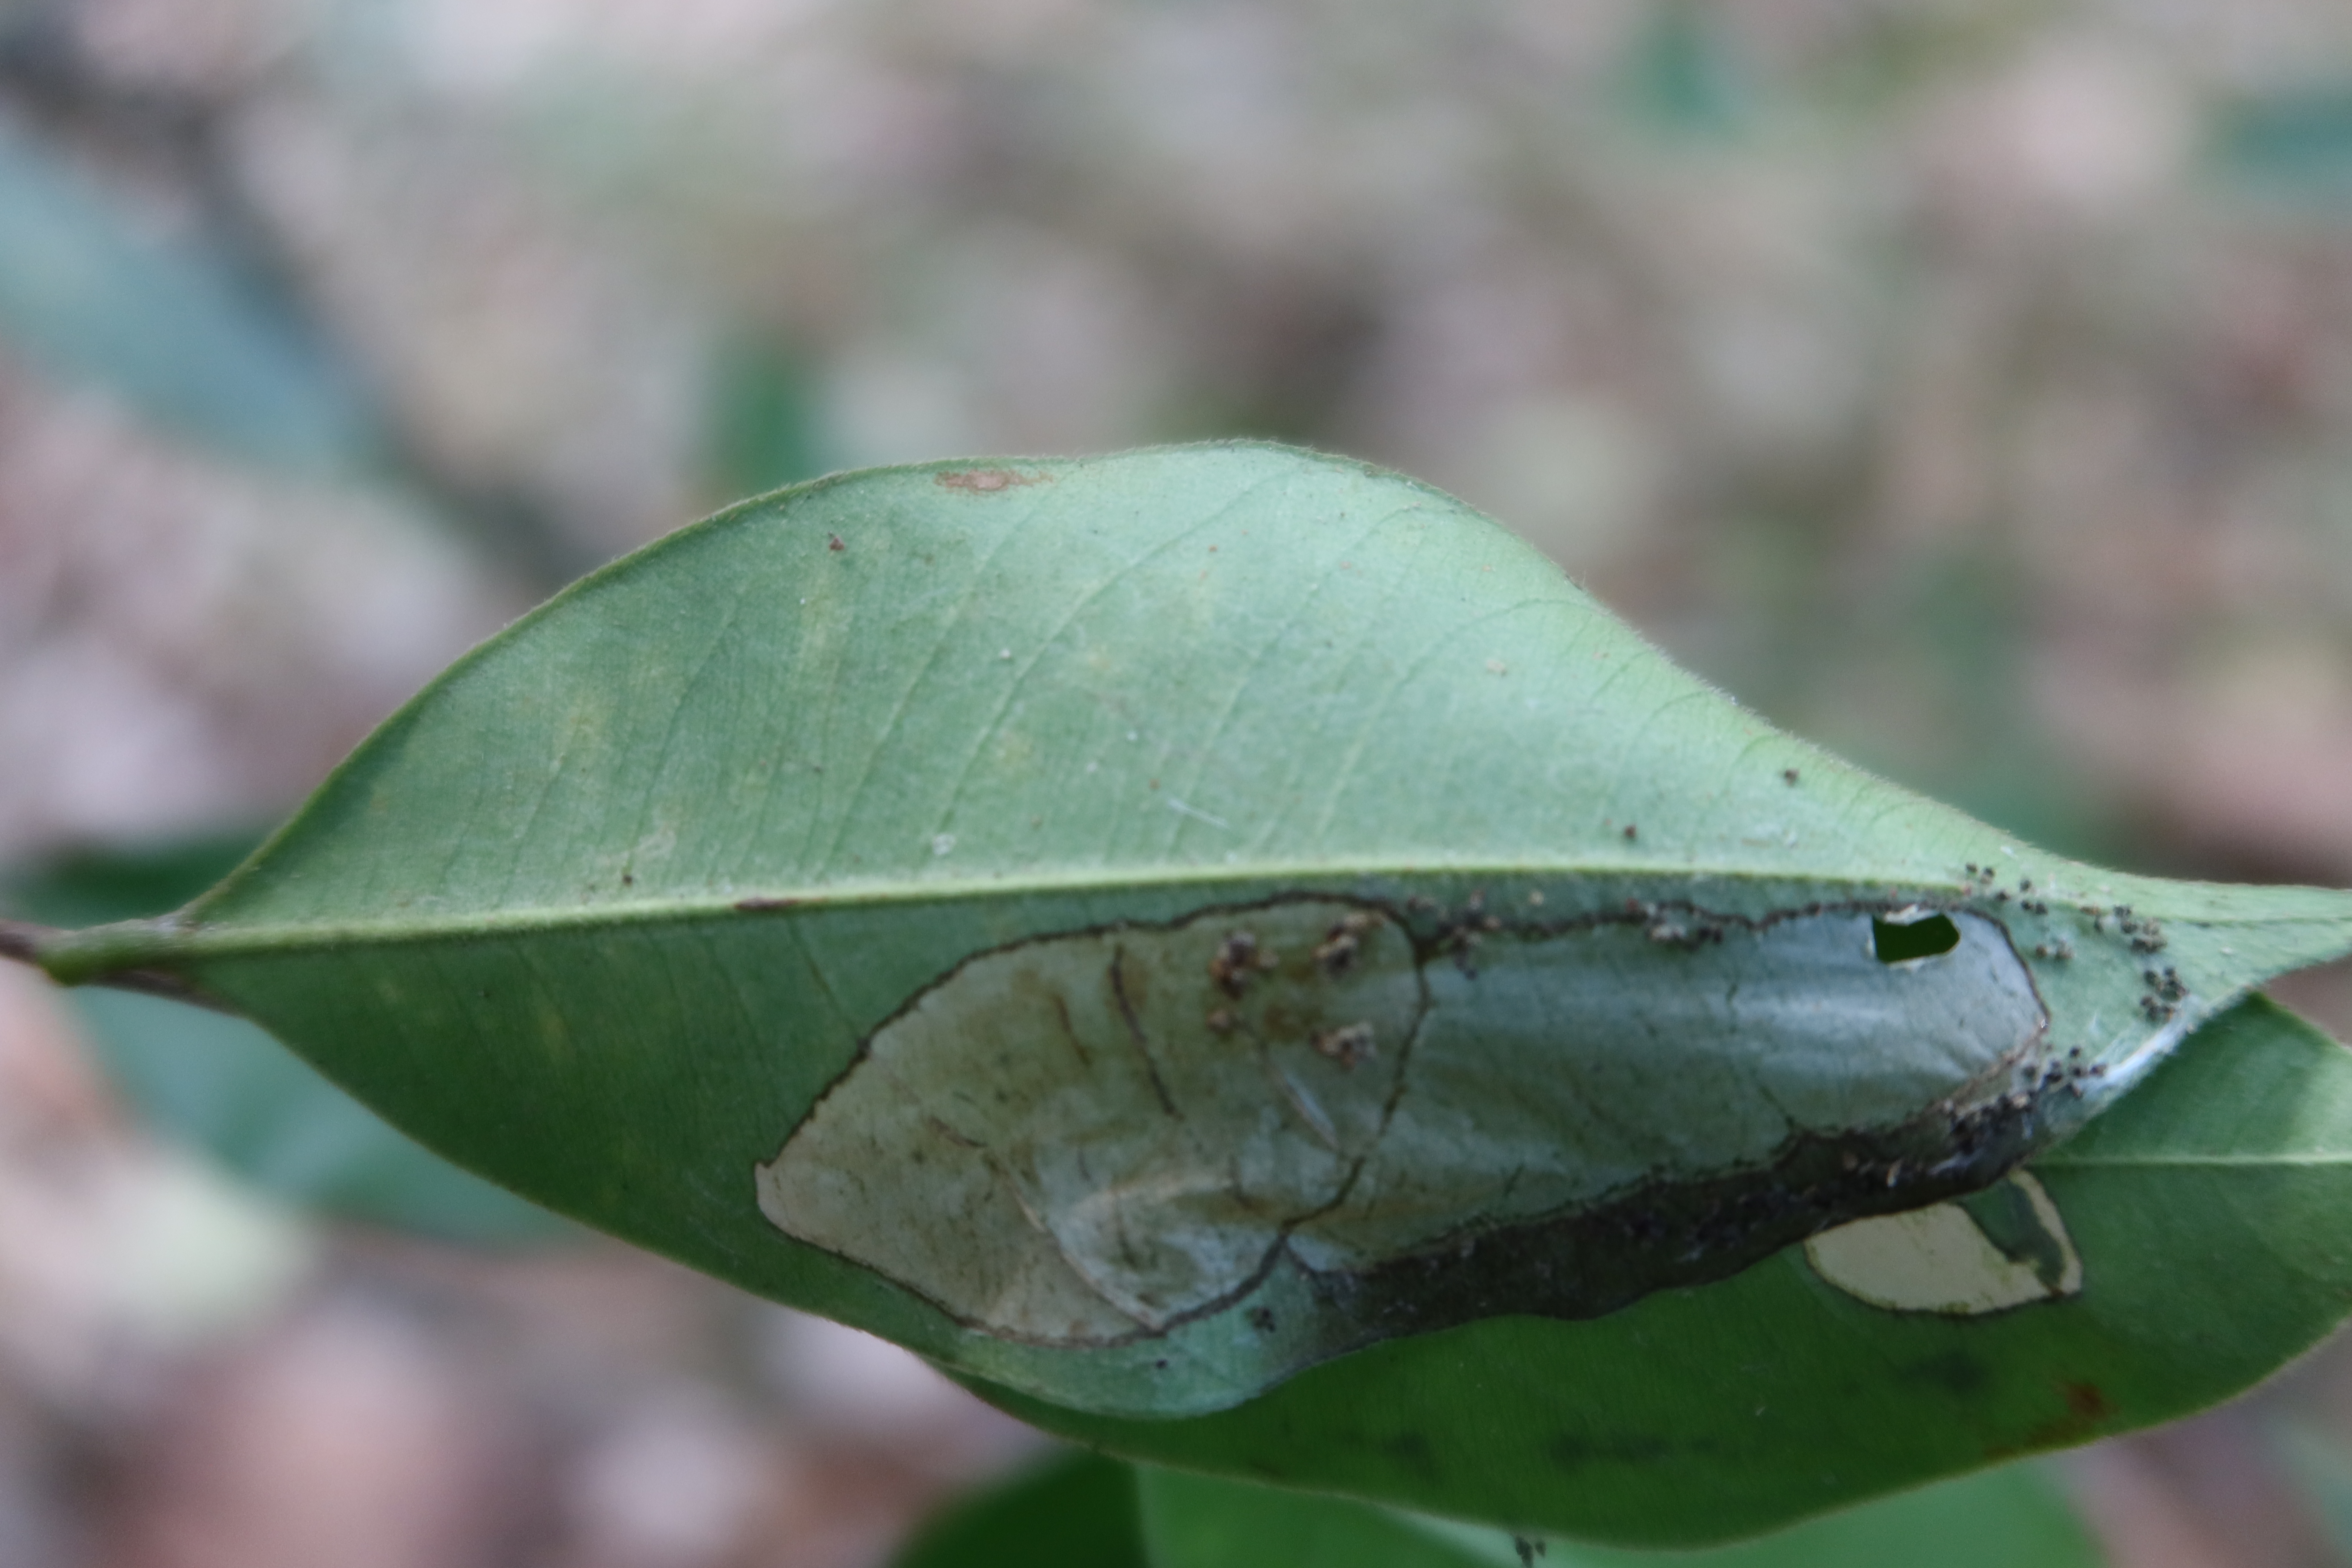
Label: Translucent lesion